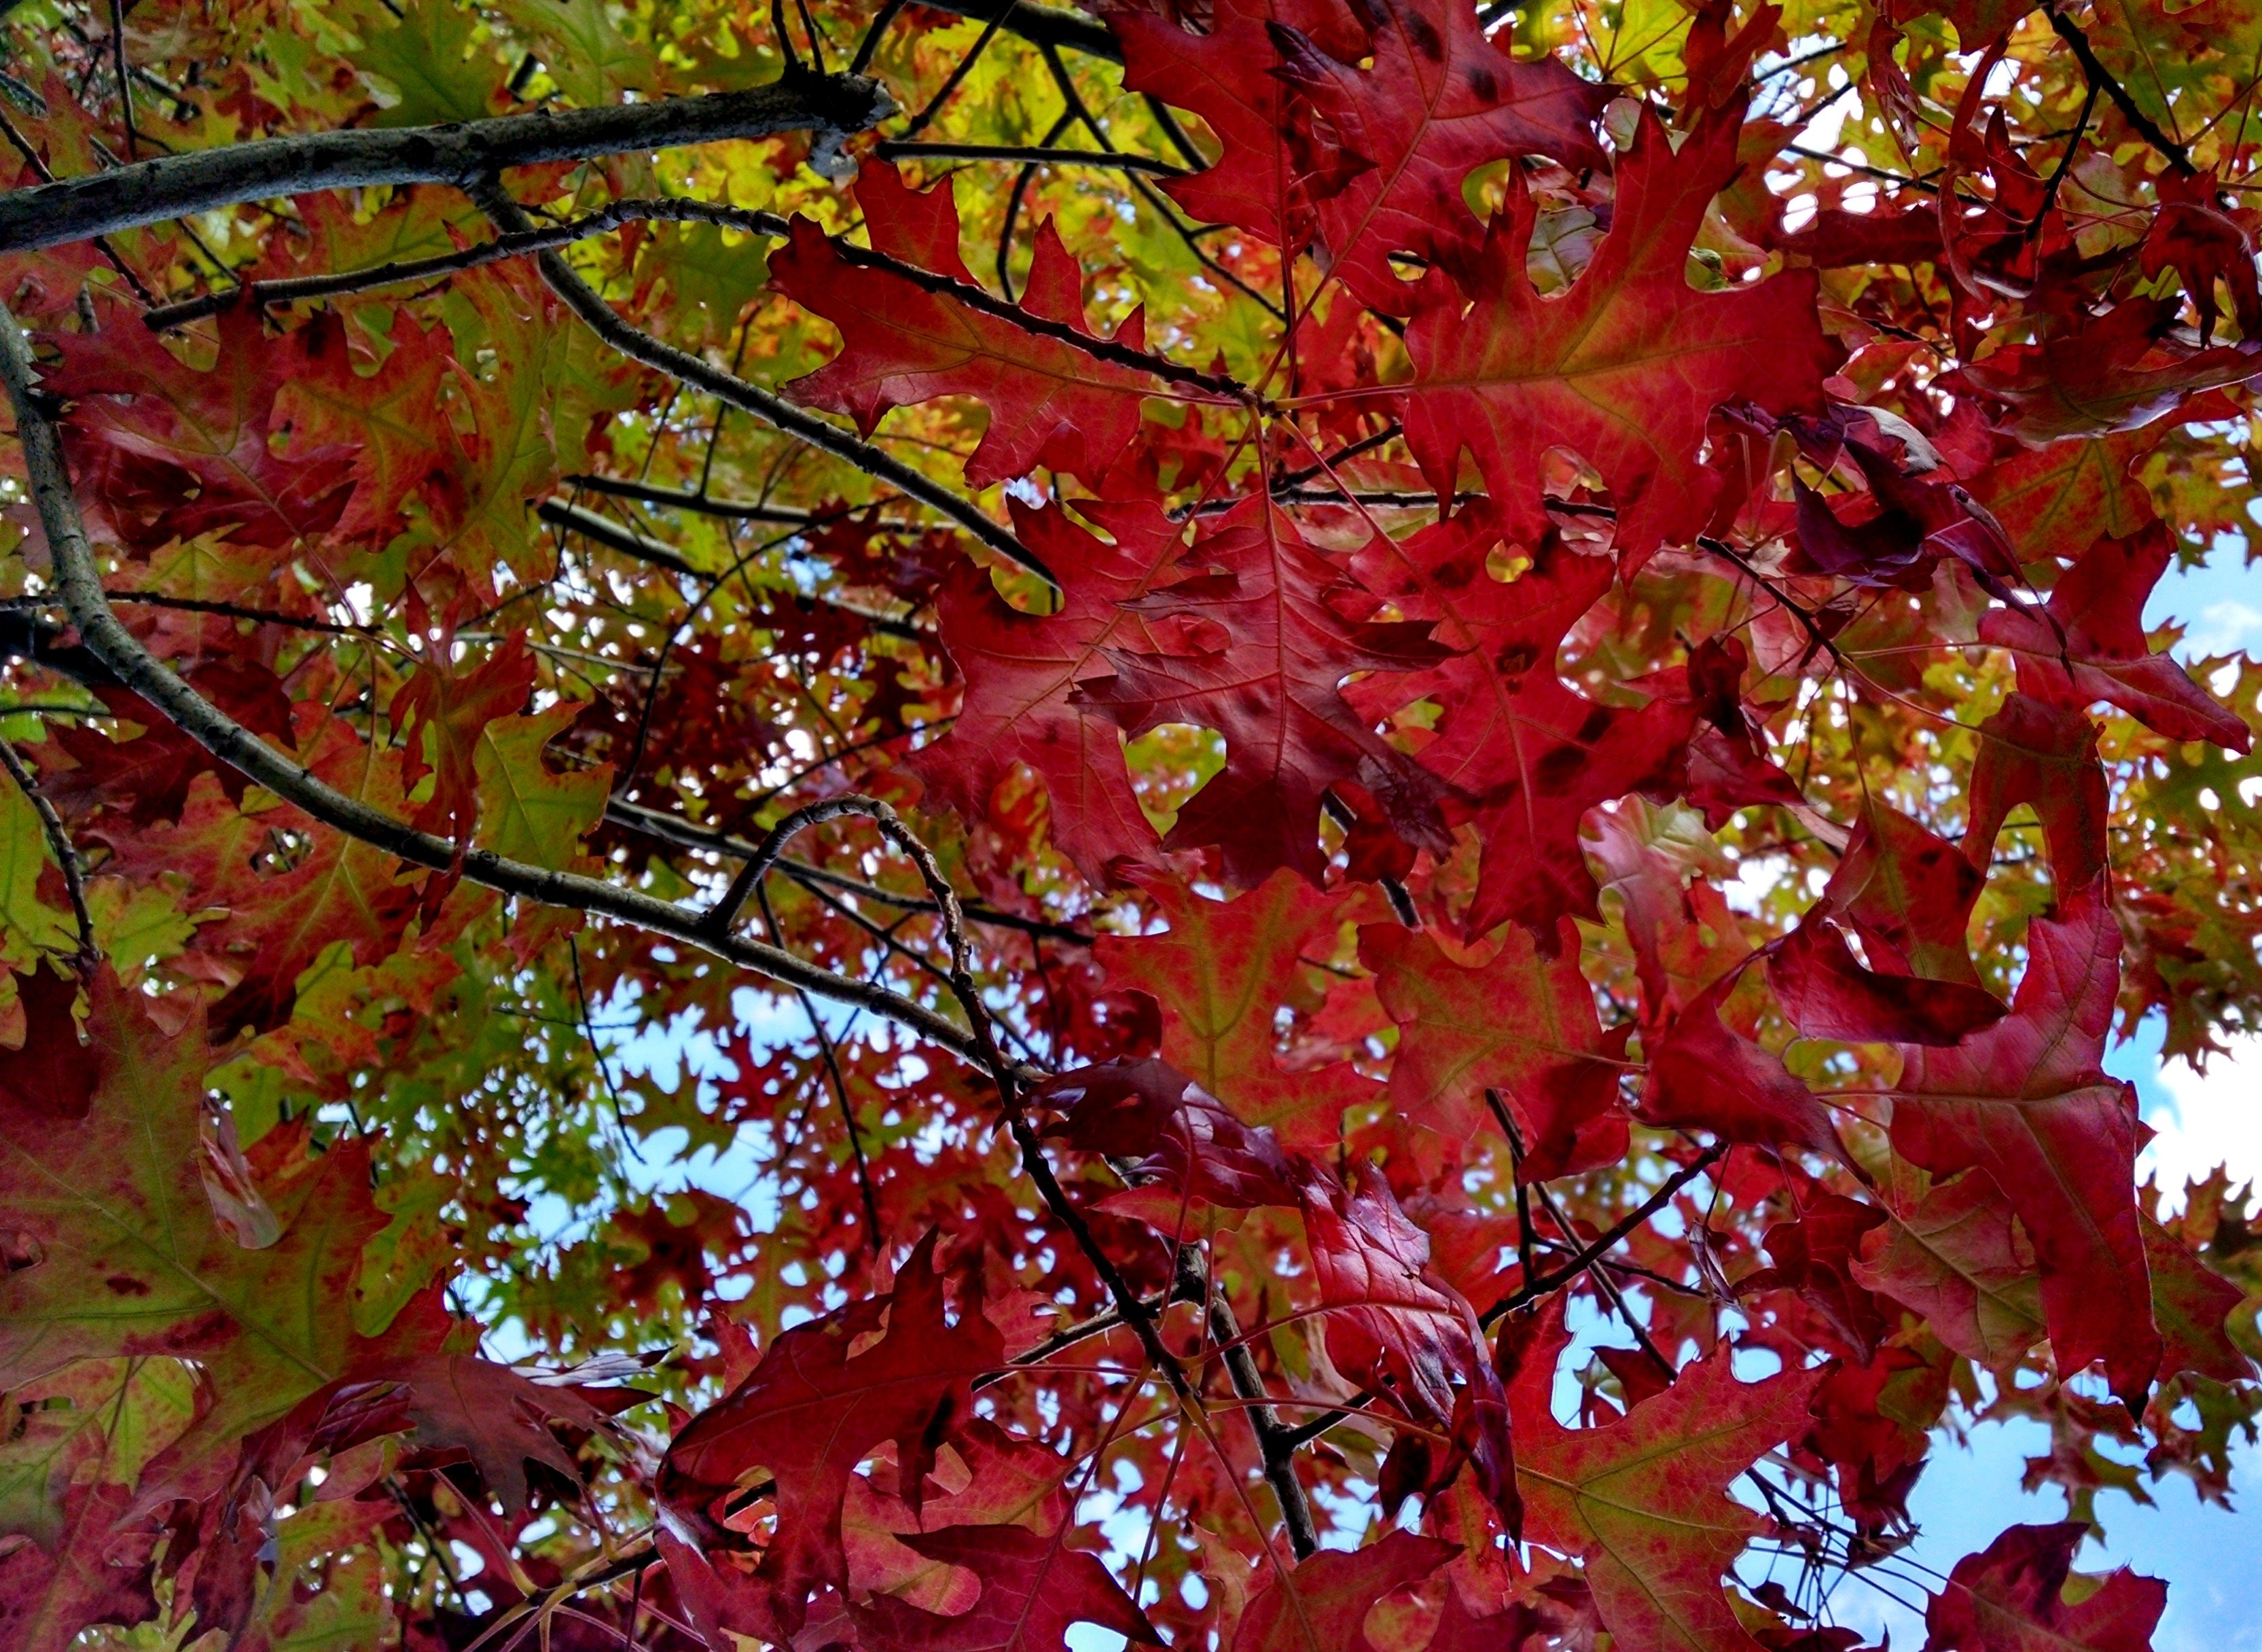
tree, nature, branch, read, plant, leaf, fall, flower, foliage, red, autumn, botany, season, maple tree, maple leaf, leaves, outdoors, shrub, deciduous, flowering plant, woody plant, land plant